John Westbrook (actor)

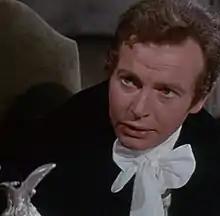
Westbrook in "The Tomb of Ligeia" (1964)

John Aubrey Westbrook (1 November 1922 – 16 June 1989) was an English actor.